Plymouth Colony

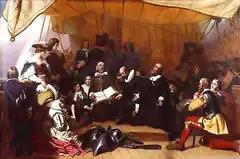
"Embarkation of the Pilgrims", an 1844 portrait by Robert Walter Weir, which now hangs in the United States Capitol rotunda

"Speedwell" was re-rigged with larger masts before leaving Holland and setting out to meet "Mayflower" in Southampton, England, around the end of July 1620. The "Mayflower" was purchased in London. The original captains were Captain Reynolds for "Speedwell" and Captain Christopher Jones for "Mayflower". Other passengers joined the group in Southampton, including William Brewster, who had been in hiding for the better part of a year, and a group of people known to the Leiden congregation as "The Strangers". This group was largely made up of people recruited by the Merchant Adventurers to provide practical assistance to the colony and additional hands to work for the colony's ventures. The term was also used for many of the indentured servants.